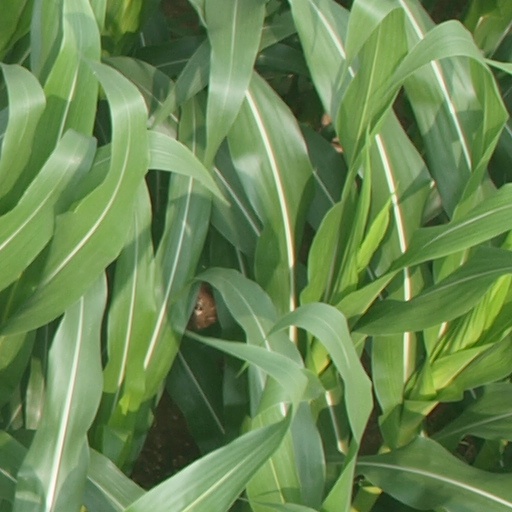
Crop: maize; corn